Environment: real
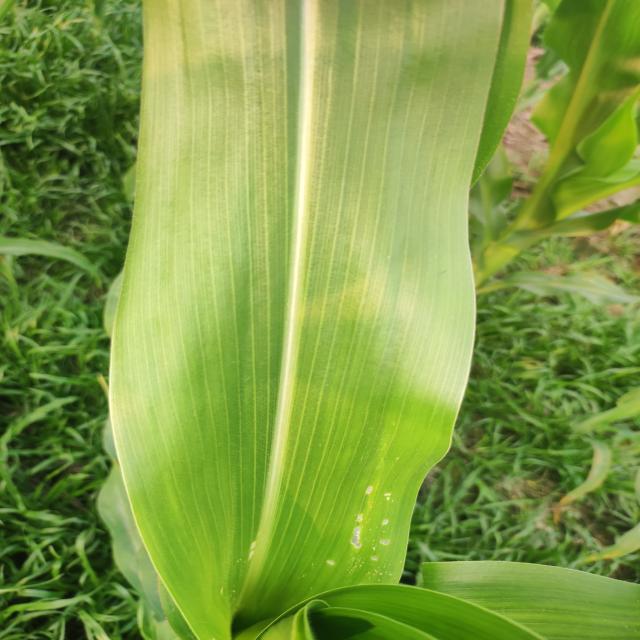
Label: fall_armyworm